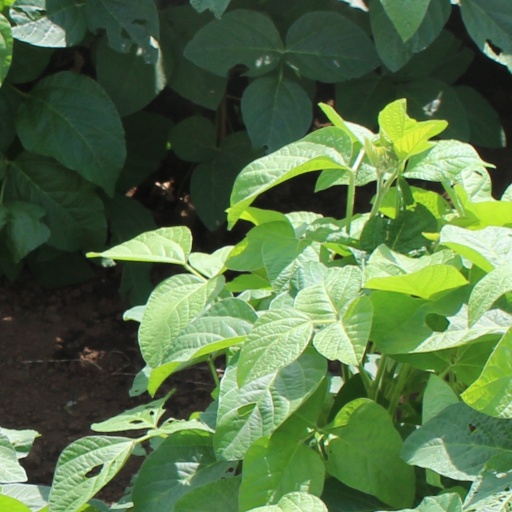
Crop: soybean